Royal Palace Complex of Kandy

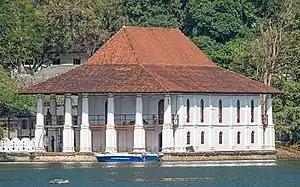
Queen's Bathing Pavilion

The "Magul Maduwa" or Royal Audience Hall, is where the king met his ministers and carried out his daily administrative tasks. The building was also known as the "Maha Naduwa" or Royal Court. The construction of this finely carved wooden building was commenced by the King Sri Vikrama Rajasinha (1779–1797) in 1783.